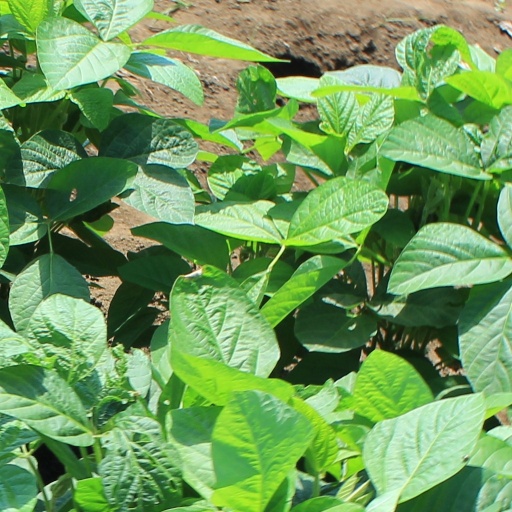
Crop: soybean